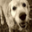
Label: dog